Saint John's Seminary (Massachusetts)

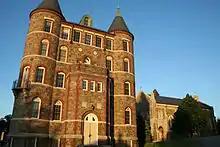
St. John's Hall viewed from Lake Street

Saint John's Seminary, located in the Brighton neighborhood of Boston, Massachusetts, is a Catholic major seminary sponsored by the Roman Catholic Archdiocese of Boston. The current rector is Rev. Msgr. Stephen E. Salocks.